Daz Dillinger

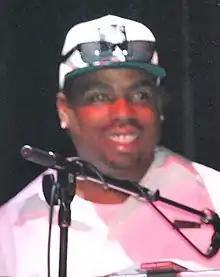
Daz Dillinger in 2015

Delmar Drew Arnaud (born May 25, 1973), known professionally as Daz Dillinger or simply Daz (formerly Dat Nigga Daz), is an American rapper and record producer. As a member of Death Row Records in the early 1990s, he is credited with the label in pioneering West Coast hip hop and gangsta rap for mainstream audiences. Alongside Kurupt, he formed the hip hop duo Tha Dogg Pound in 1992, with whom he has released eight albums.